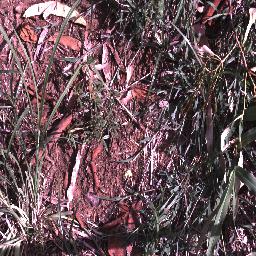
Label: negative